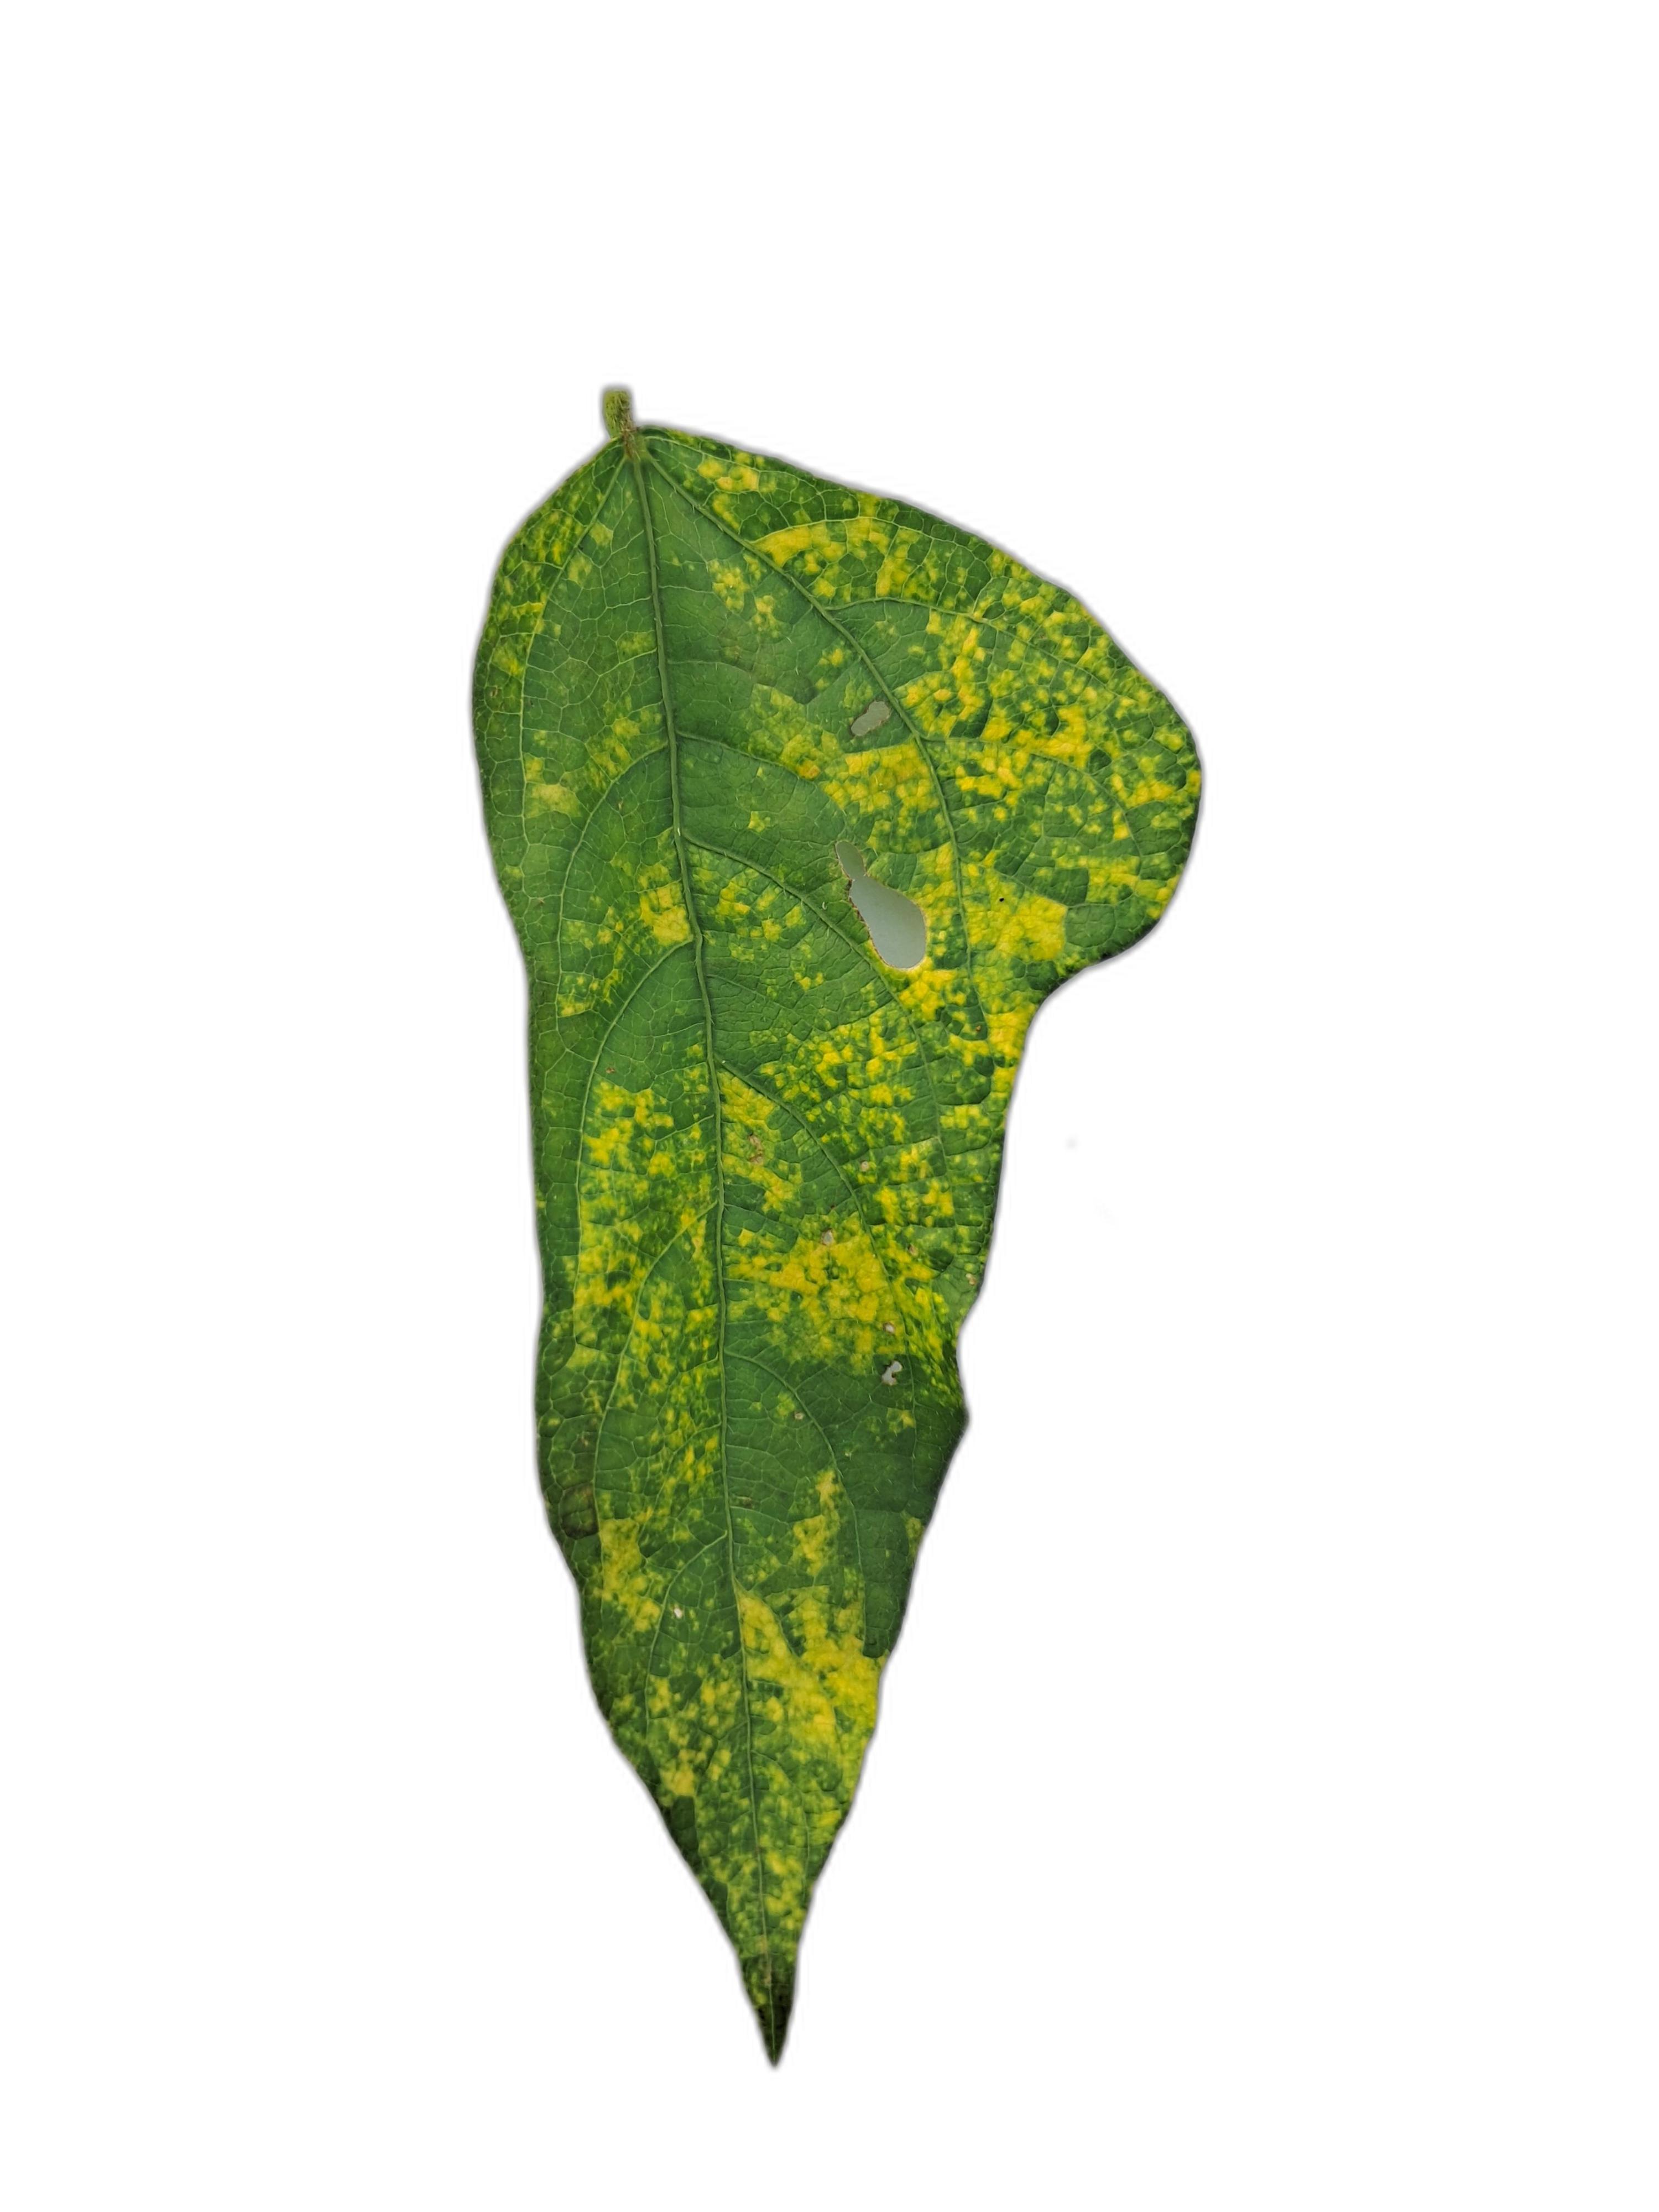
Label: Yellow Mosaic